Geiringer–Laman theorem

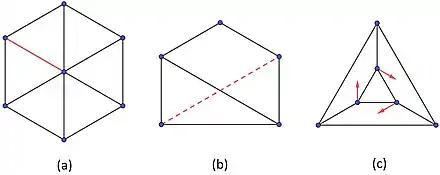
Figure 1. (a) and (c) are generically rigid graphs in formula_1-dimensions. (b) is a generically flexible graph in formula_1-dimensions.

The spanning subgraph formula_13 satisfying the conditions of the theorem is called a Geiringer-Laman, or minimally rigid, graph. Graphs satisfying the second condition form the independent sets of a sparsity matroid, and are called formula_14-sparse. A graph satisfying both conditions is also called a formula_14-tight graph. The direction of the theorem which states that a generically rigid graph is formula_14-tight is called the Maxwell direction, because James Clerk Maxwell gave an analogous necessary condition of formula_17-sparsity for a graph to be independent in the formula_18-dimensional generic rigidity matroid. The other direction of the theorem is the more difficult direction to prove. For dimensions formula_19, a graph that is formula_17-tight is not necessarily generically minimally rigid, i.e., the converse of the Maxwell Direction is not true.